Japanese popular culture

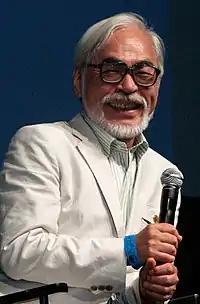
Hayao Miyazaki, the president of Studio Ghibli an influential Japanese anime director whose works have won both critical and popular acclaim. Miyazaki has won the Academy Award for Best Animated Feature twice at the Oscars throughout his carrier with "Spirited Away" and "The Boy and the Heron".

Though the styles have changed over the years, street fashion is still prominent in Japan today. Young adults can often be found wearing subculture attire in large urban fashion districts such as Harajuku, Ginza, Odaiba, Shinjuku and Shibuya.